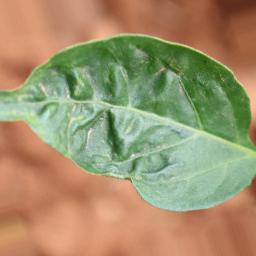
Label: mites_and_trips